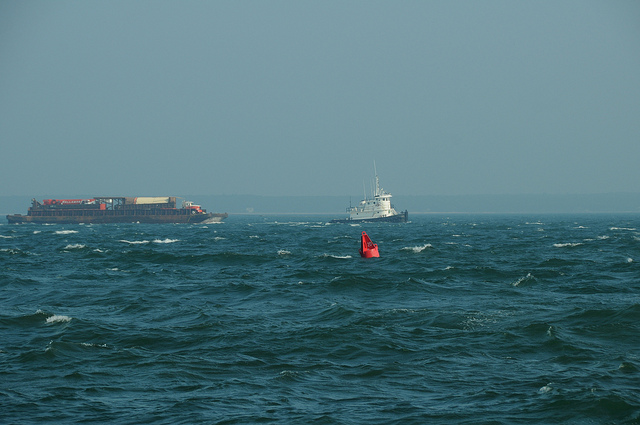
A buoy near a tug boat pulling a barge in the ocean.

a boat a larger ship a buoy and water